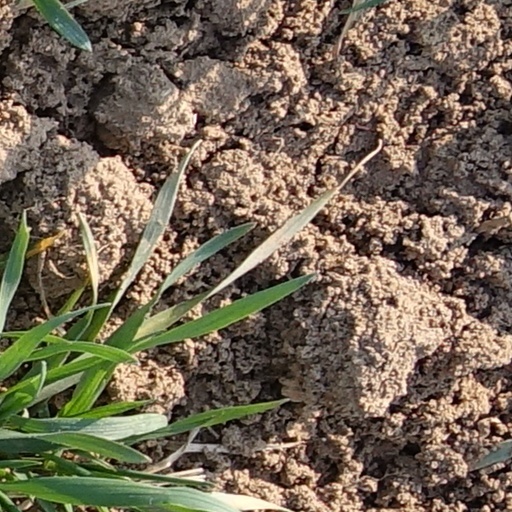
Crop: wheat